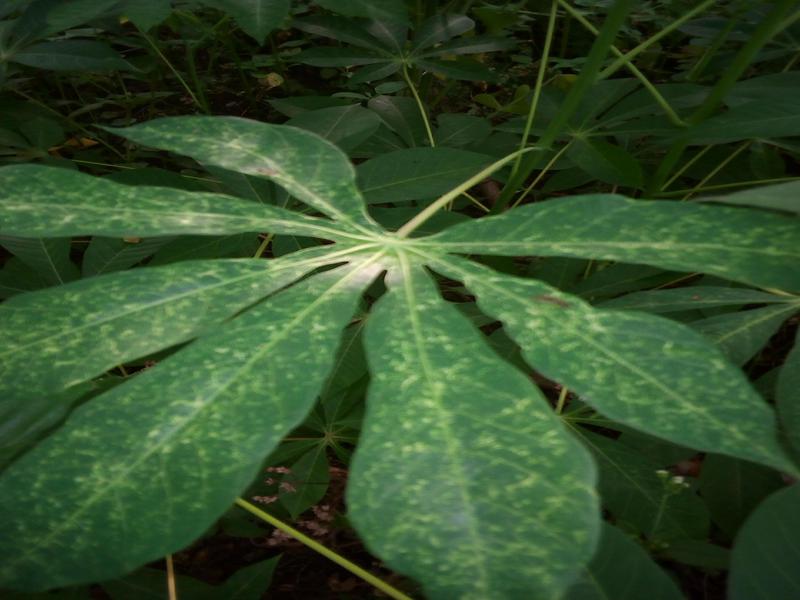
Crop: cassava
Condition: green_mottle